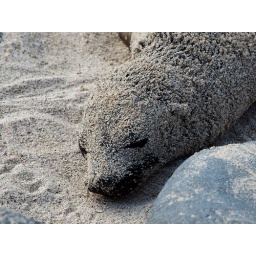
2-20, hispanola or espanola island, saturday, sea lion covered in sand